Singapura cat

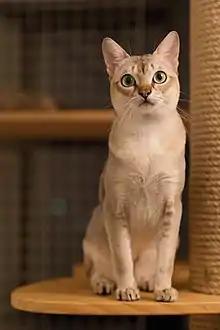
Singapura cat in Singapore

The breed's coat pattern is that of a ticked tabby. That is, individual hair strands have alternating sections of dark and light color, typically two dark bands separated by two light bands, with a dark color at the tip. The underside, including the chest, muzzle and chin, takes the color of the light bands. The Singapura is recognized by cat registries in only one color, the sepia agouti, described as "dark brown ticking on a warm old ivory ground color".